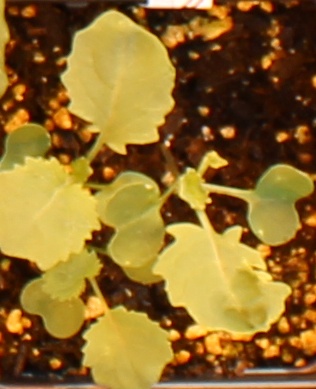
Label: Canola